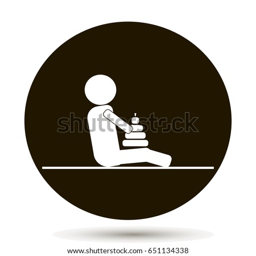
a child plays a toy .